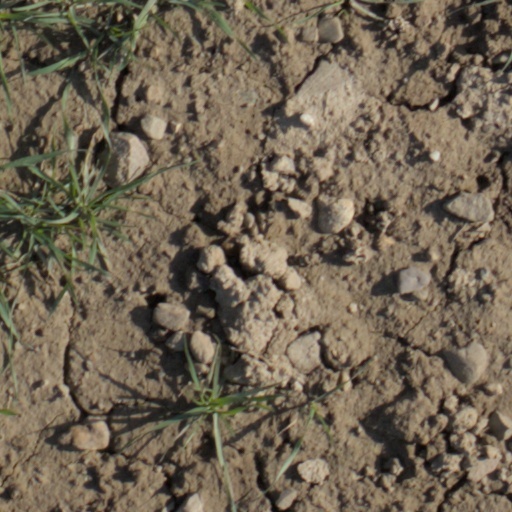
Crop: wheat